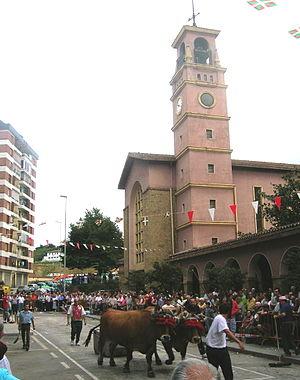
La traction de pierre est un sport rural très répandu au Pays basque, particulièrement dans les disciplines de la traction de pierre par des bœufs, bien qu'aient lieu aussi des compétitions de traction de pierre par des hommes, par des ânes, par des mulets ou par des chevaux.
Maruri-Jatabe est une commune de Biscaye dans la communauté autonome du Pays basque en Espagne.